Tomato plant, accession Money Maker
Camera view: bottom (45 deg); turntable rotation: 300 degrees
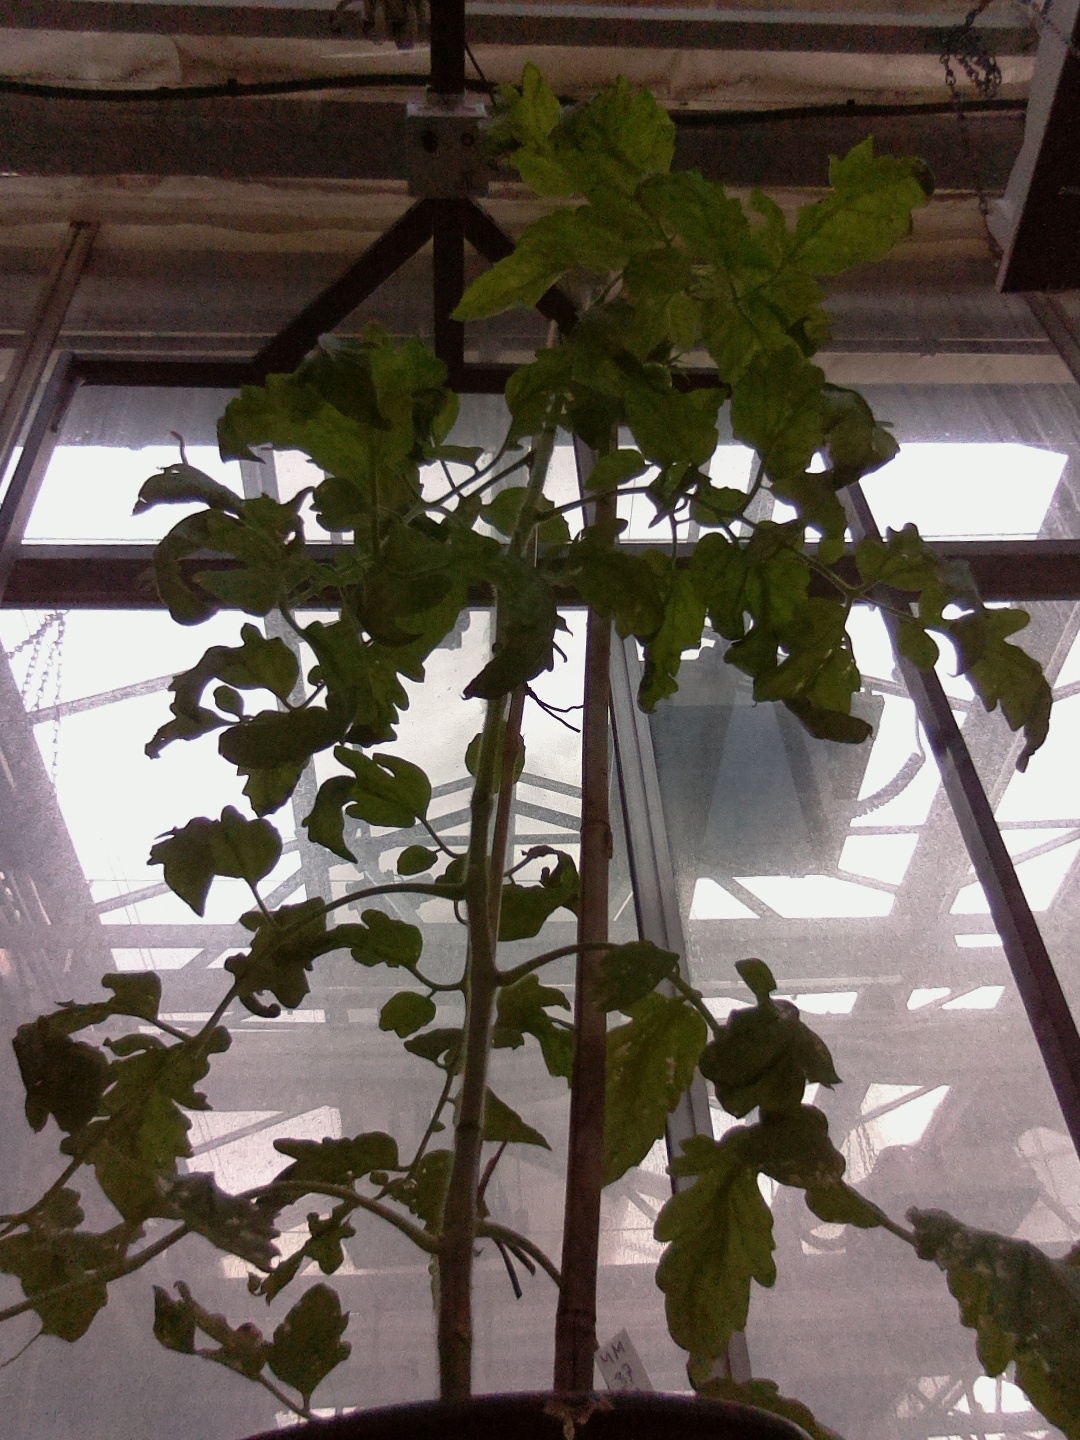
BBCH growth stage 73: 30%-40% of final fruit size